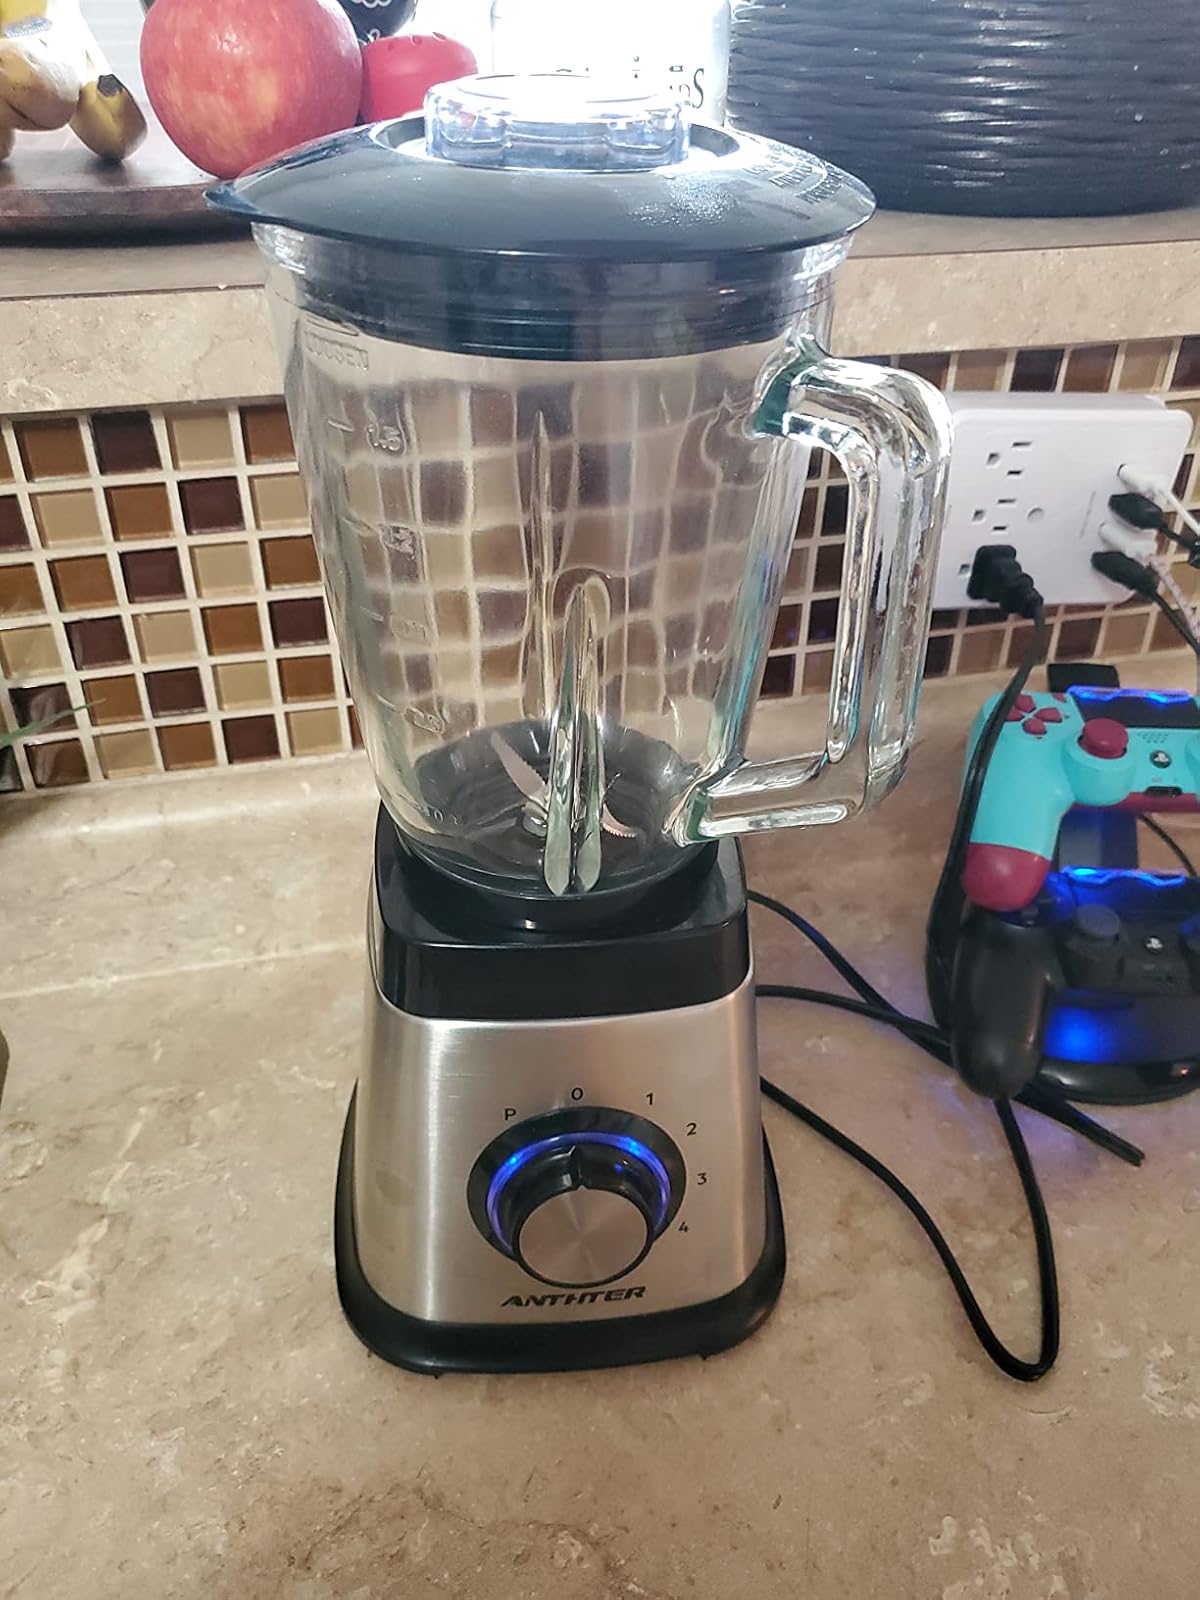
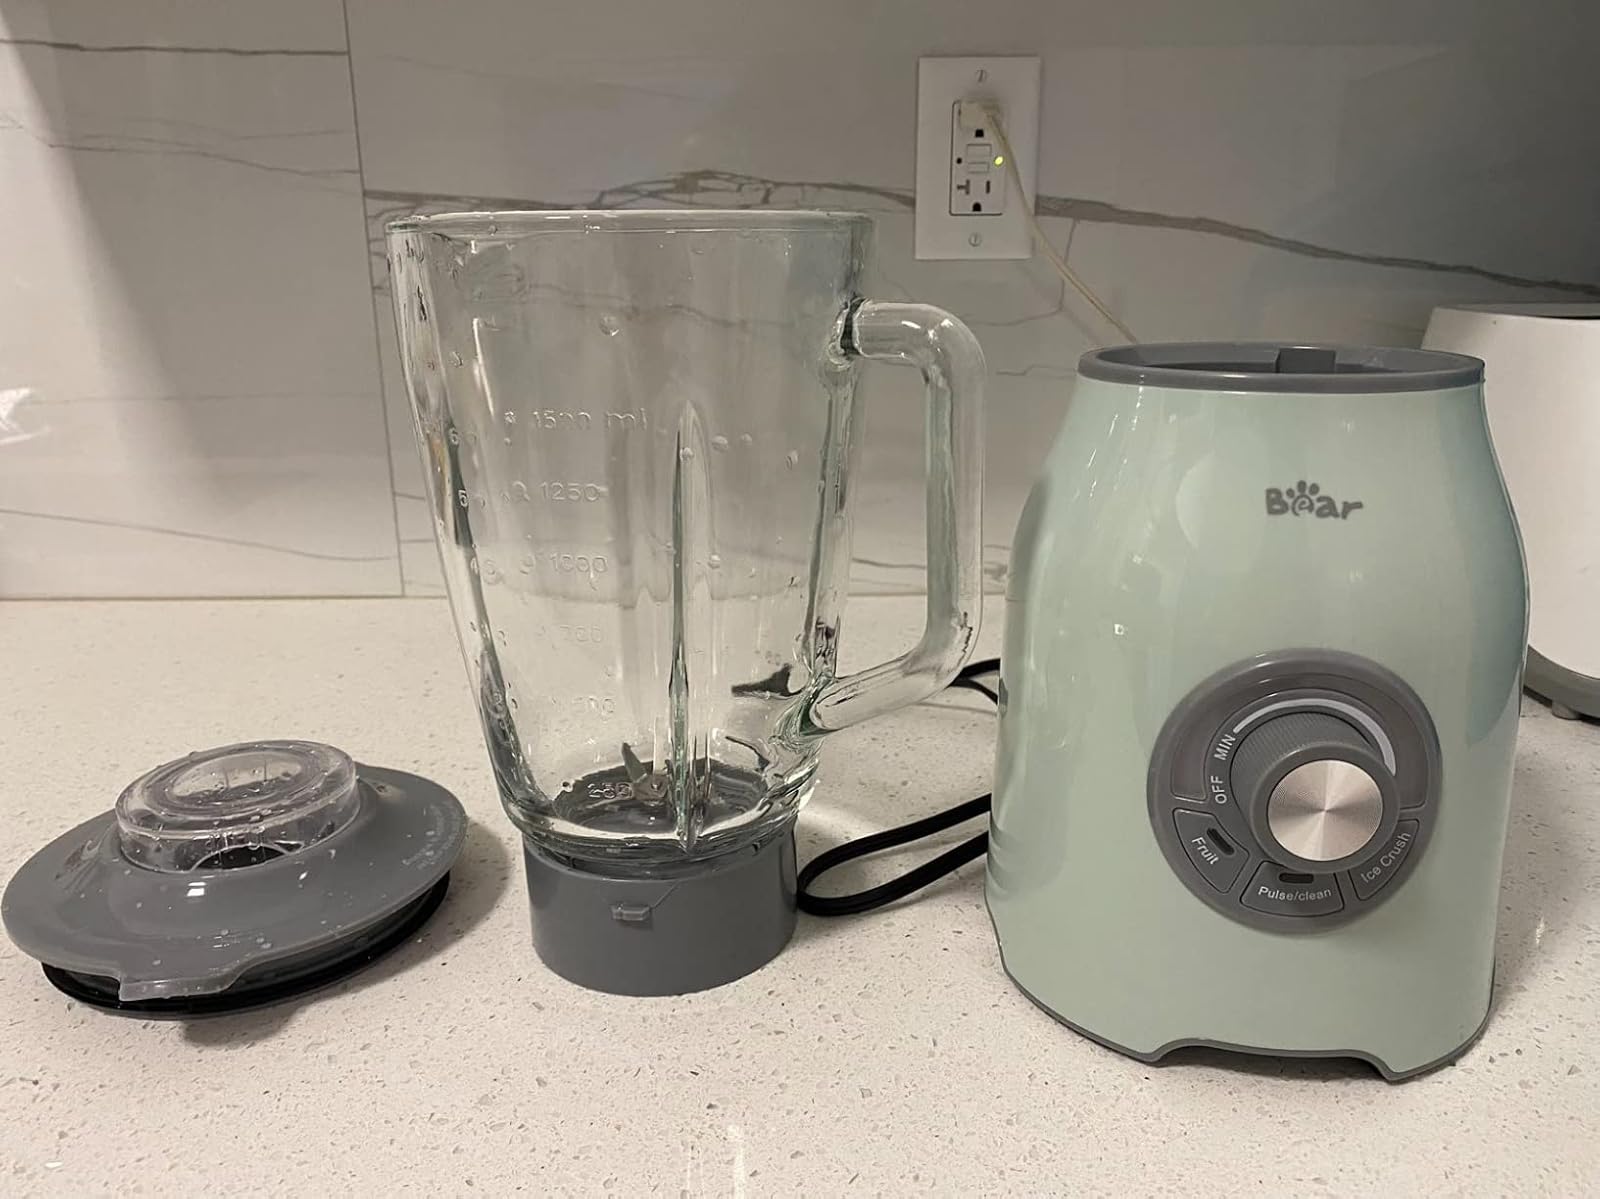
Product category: items_blender
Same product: no